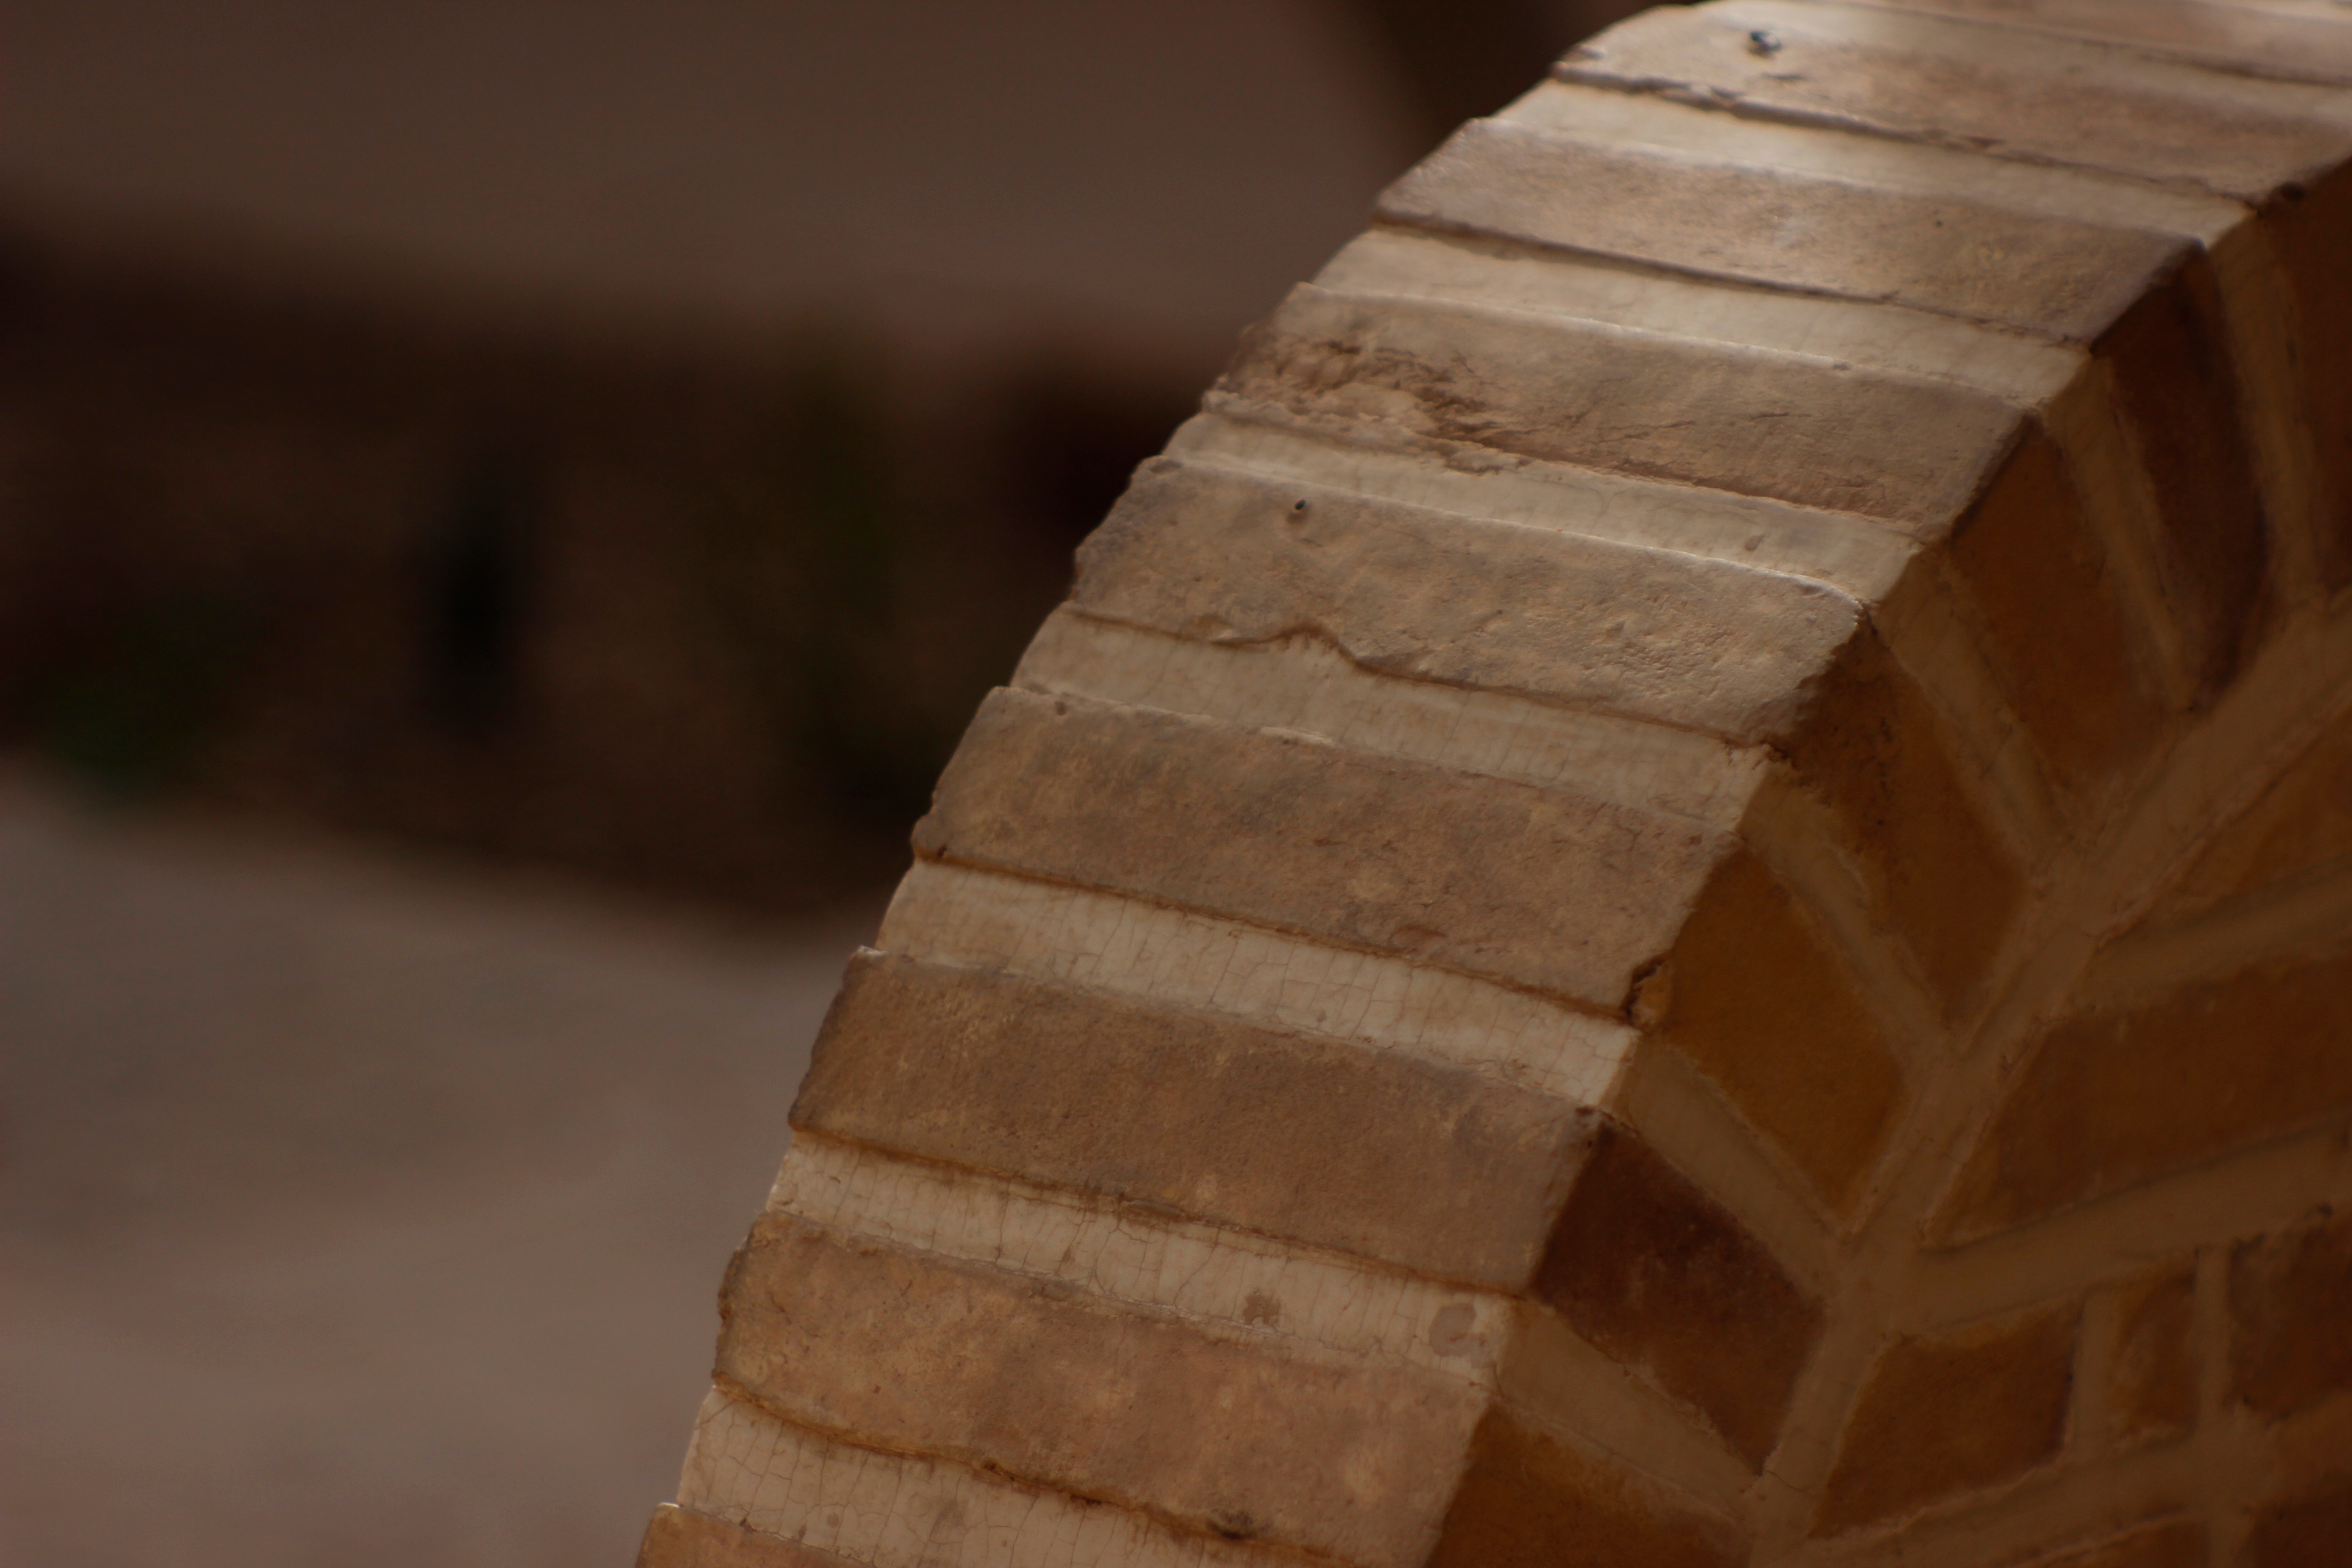
structure, wood, floor, wall, beam, ceiling, column, brick, lumber, material, design, hardwood, stairs, carving, molding, flooring, plywood, wood flooring